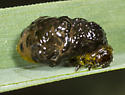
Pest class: cereal_leaf_beetle